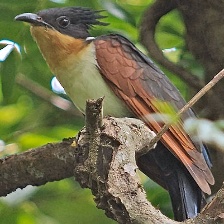
Species: CHESTNUT WINGED CUCKOO
Scientific name:  CLAMATOR COROMANDUS